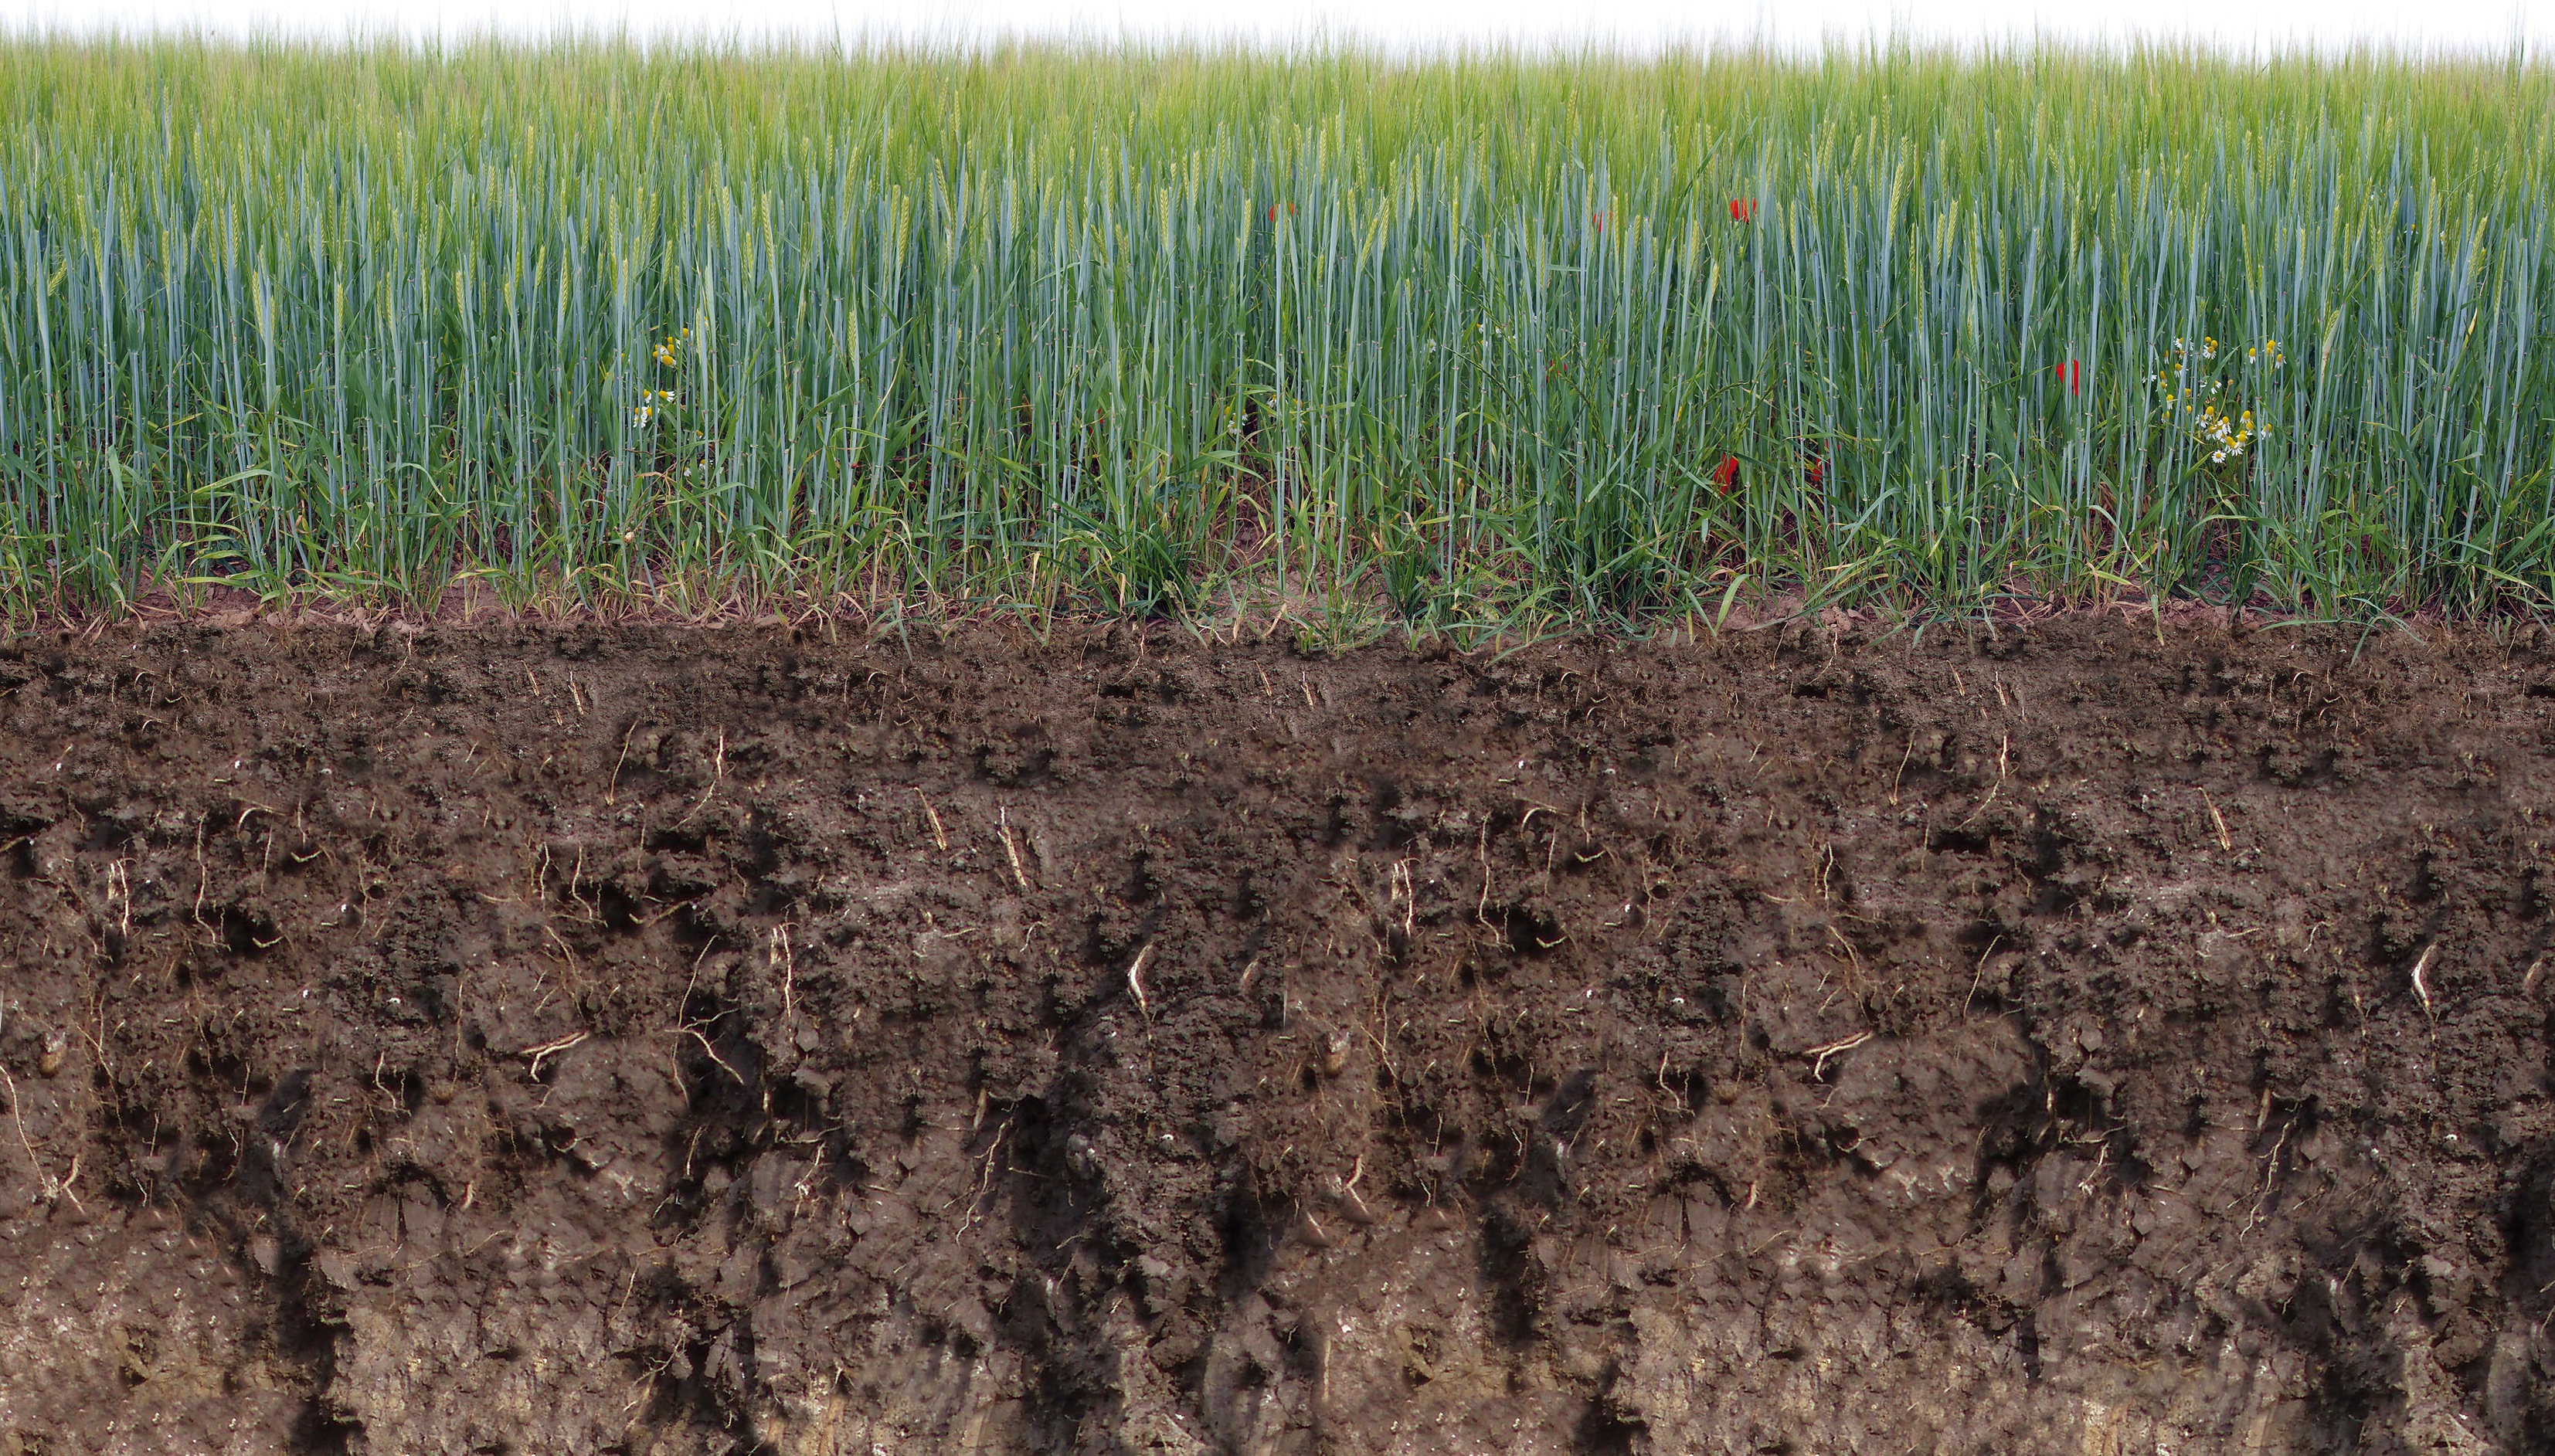
plant, field, barley, food, produce, crop, soil, agriculture, earth, plantation, poppies, bottom section, photo montage, topsoil, grass family